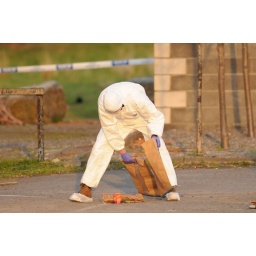
Members of the Garda (Irish Police) investigate a suspect package in the car park of a bar in Dublin Ireland